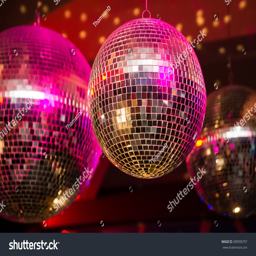
disco ball in a nightclub